List of birds of Tasmania

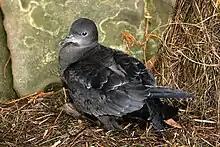
Short-tailed shearwater fledgling

Frigatebirds are large seabirds usually found over tropical oceans. They are large, black, or black-and-white, with long wings and deeply forked tails. The males have coloured inflatable throat pouches. They do not swim or walk and cannot take off from a flat surface. Having the largest wingspan-to-body-weight ratio of any bird, they are essentially aerial, able to stay aloft for more than a week.